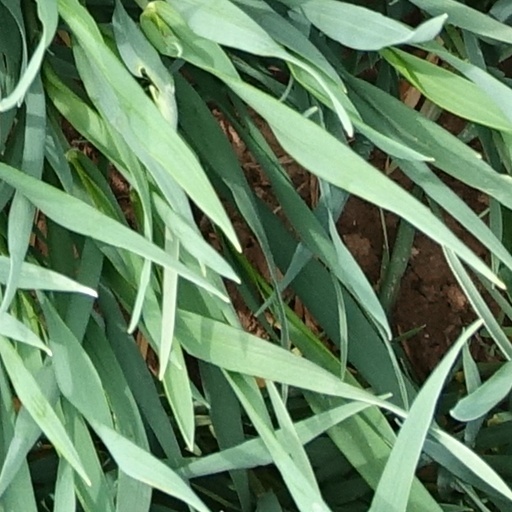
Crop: wheat